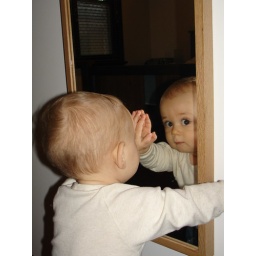
Who's that boy in the mirror